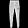
Label: Trouser